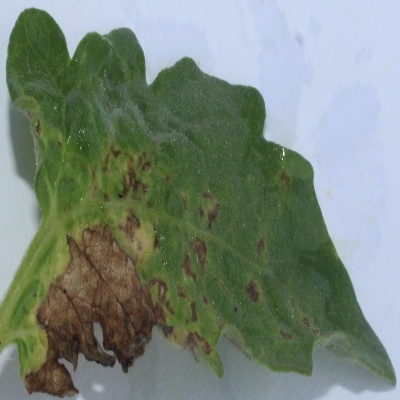
Crop: Tomato
Condition: leaf blight